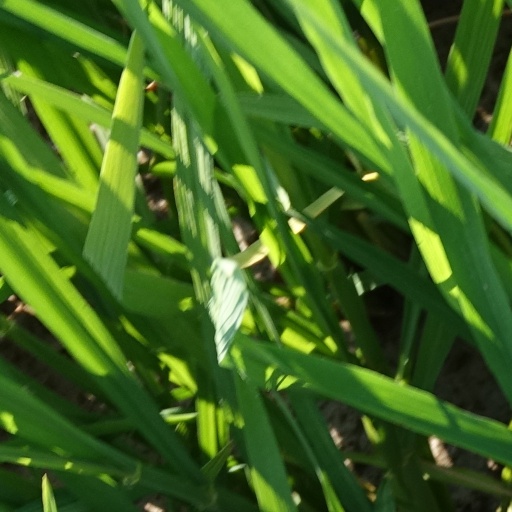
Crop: rice